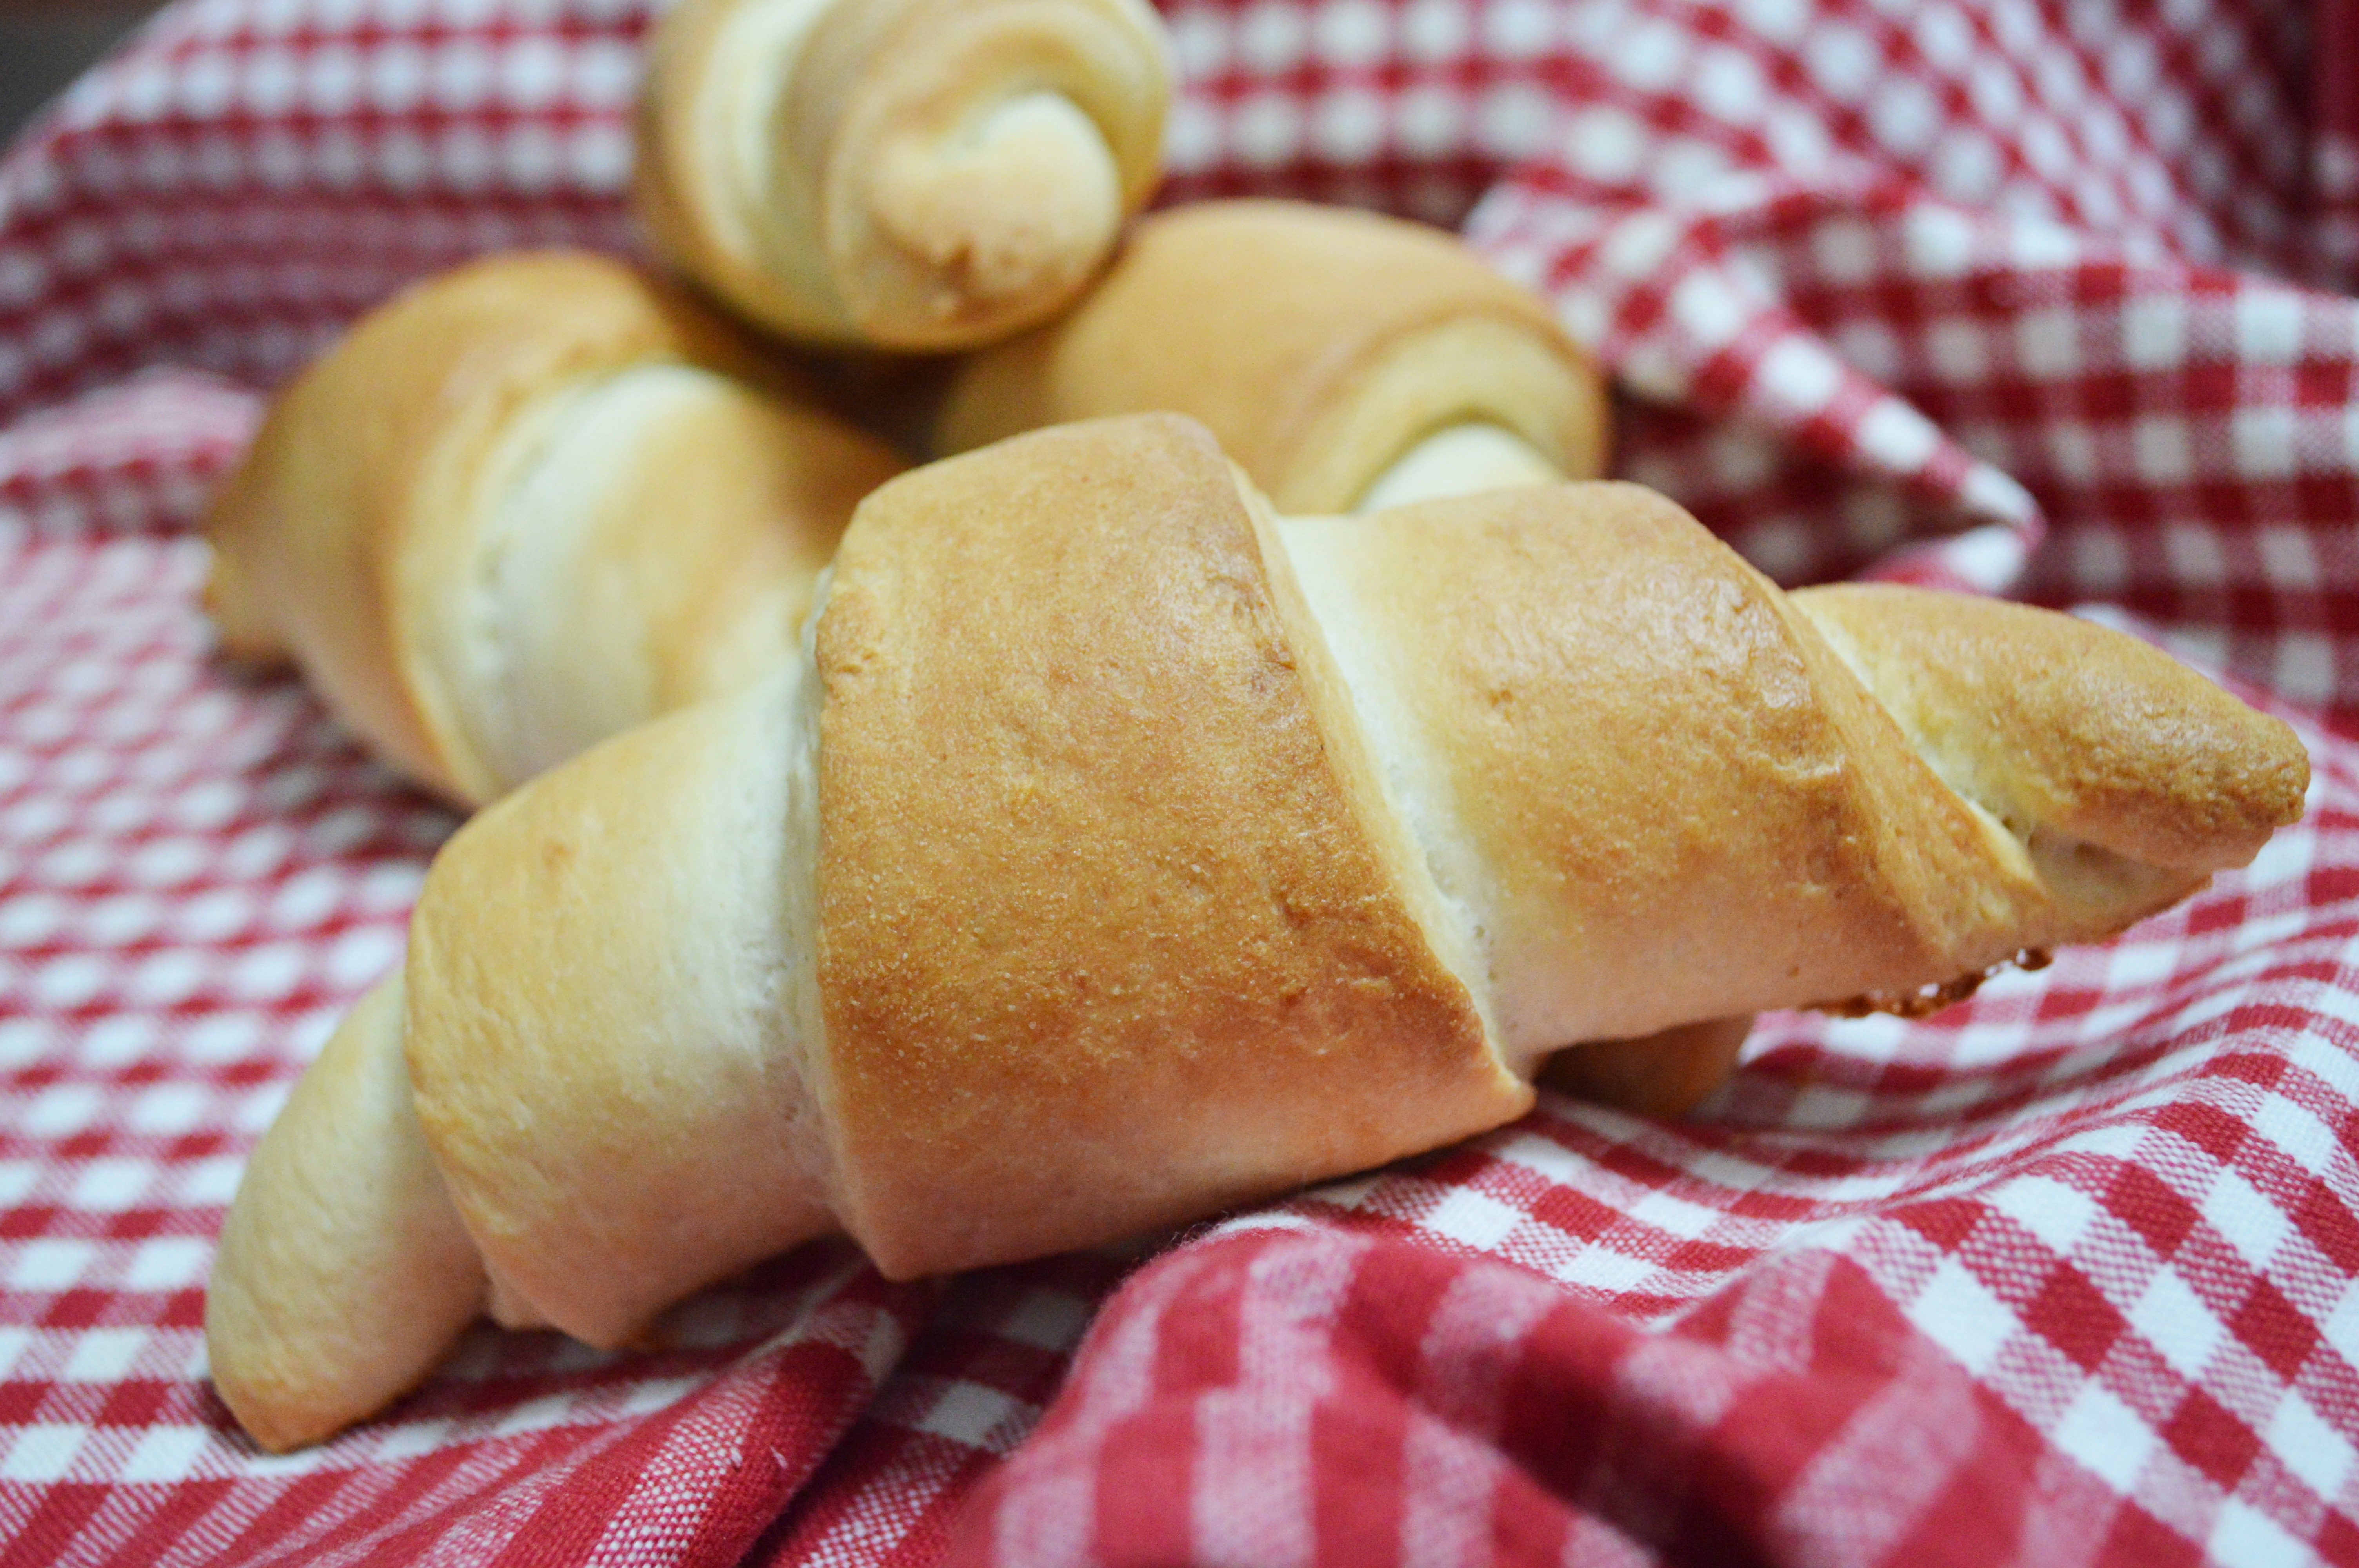
dish, meal, food, red, salt, recipe, breakfast, baking, dessert, cuisine, bread, pastry, pastries, crescent, gastronomy, checked, flour, baked goods, cooking cooking, food drink, pigs in blankets